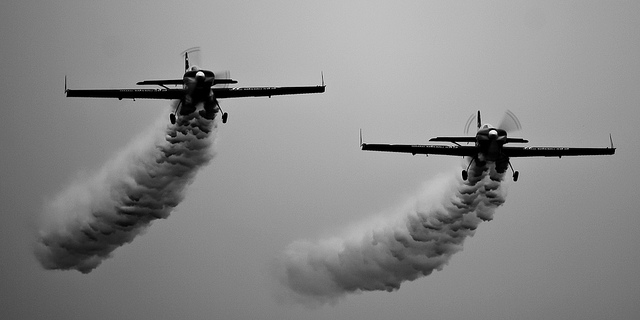
user: Given an image and a question. Answer the question in a short answer. Question: What chemical causes the fog to appear behind the objects in the air? Short Answer:
assistant: carbon